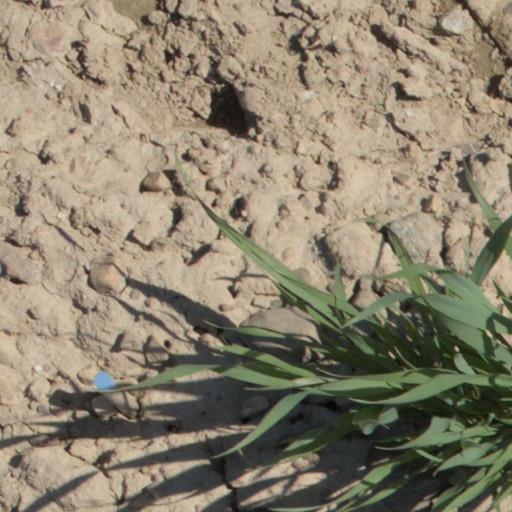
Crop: wheat